Alice Davies

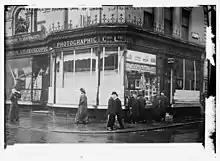
windows damaged by suffragettes

Born in 1870, to parents in Liverpool and had at least one brother, who later had a son Frederick Lesley Stuart Davies, serving in the WWI Army Cycle Corps.